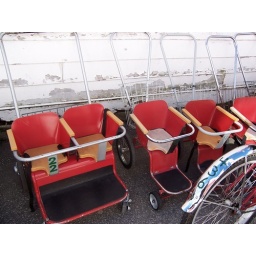
so cute and retro - with metal baskets in the back and all.